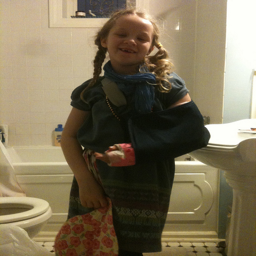
A girl with a broken arm standing in a bathroom
A young girl with an arm cast in a bathroom.
A young girl with her arm in a sling posing in a bathroom.
A young lady with one arm in a sling, stands in the bathroom.
A girl with a cast on her arm stands in a bathroom.